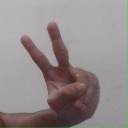
अक्षर: ऐ